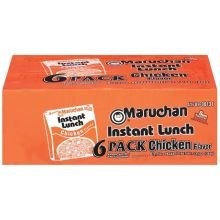
Item Name: Maruchan Instant Lunch Chicken (Pack of 6)
Bullet Point 1: Pack of six, 20.8-ounce pack (total of 124.8 ounce)
Bullet Point 2: Trans fat free
Bullet Point 3: Quick easy meal
Product Description: Maruchan, Ramen Instant Lunch Cups, Chicken, 6 Count, 13.5oz Box (Pack of 6)
Value: 125.0
Unit: Ounce

Price: 3.035